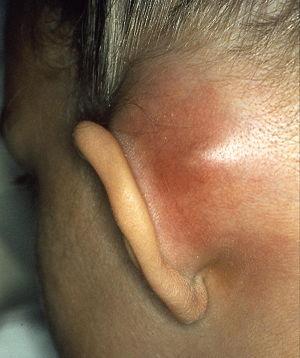
Une mastoïdite est une inflammation de la mastoïde. Il s'agit d'une forme de complication de l'otite, pouvant survenir en raison de la communication entre les cavités de l'oreille moyenne et celles de la mastoïde.